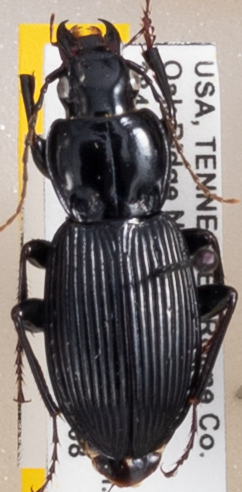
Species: Pterostichus coracinus
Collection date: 2022-06-08
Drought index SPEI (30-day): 0.144
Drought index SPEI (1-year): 0.47
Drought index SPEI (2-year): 0.086